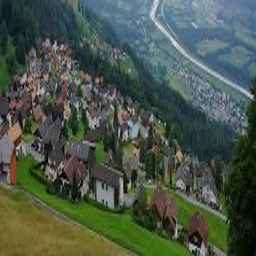
Triesenberg